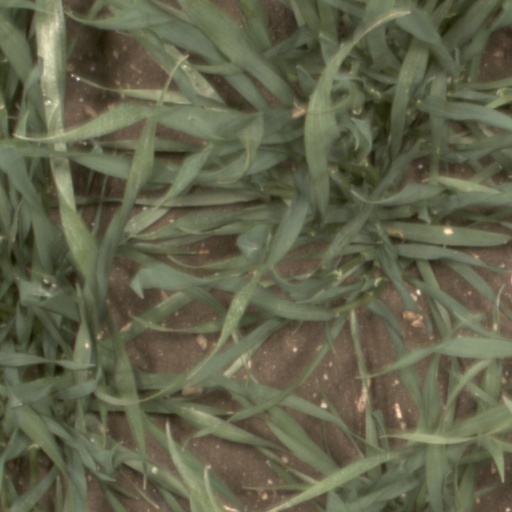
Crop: wheat